Elliott Tower

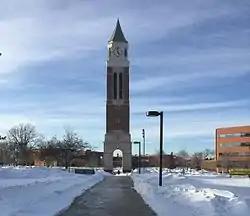

Elliott Tower is a carillon tower on the campus of Oakland University in Auburn Hills, Michigan, United States, completed in 2014.